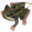
Label: frog